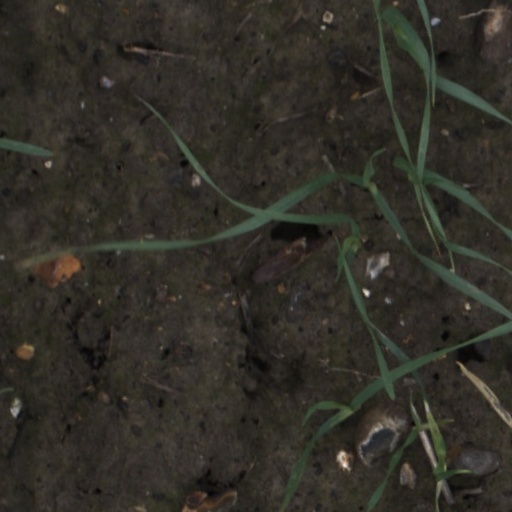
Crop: wheat